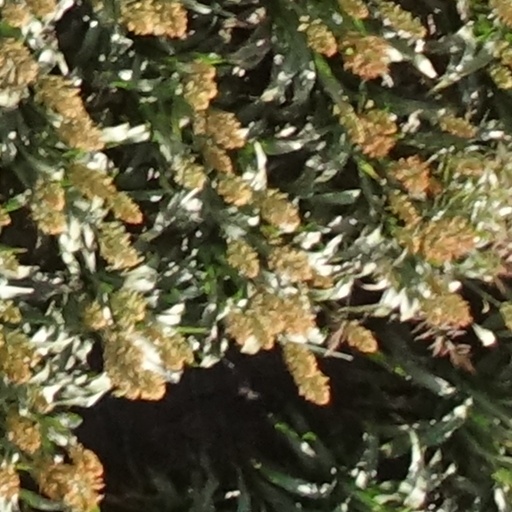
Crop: sorghum